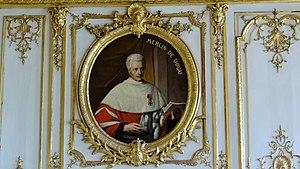
Hôtel de Bourvallais, Salon des Portraits This building is en partie classé, en partie inscrit au titre des Monuments Historiques. It is indexed in the Base Mérimée, a database of architectural heritage maintained by the French Ministry of Culture,
Philippe-Antoine Merlin, dit Merlin de Douai pour le distinguer de Merlin de Thionville, né le 30 octobre 1754 à Arleux et mort le 26 décembre 1838 à Paris, est un homme politique et un jurisconsulte français, qui exerça son activité pendant la Révolution et l'Empire. Il fut membre de l'Assemblée nationale constituante de 1789-1791 et député du Nord à la Convention nationale. Directeur, il est ensuite comte de l'Empire.